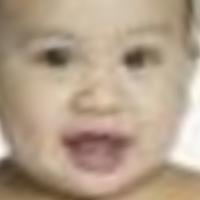
Age group: age 01-10